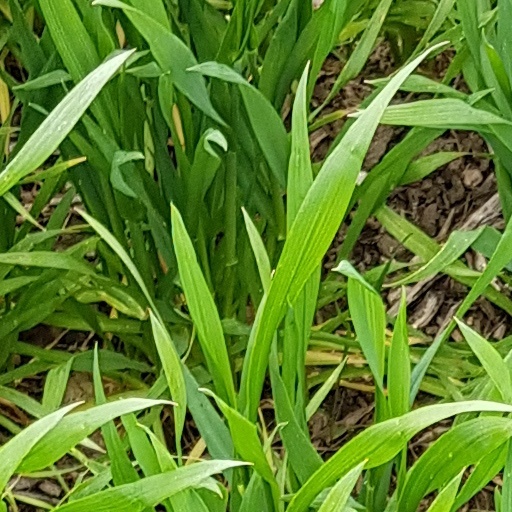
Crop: wheat